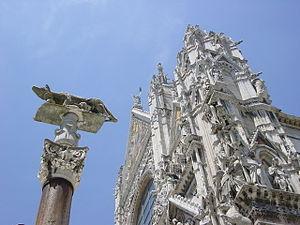
La lupa senese est le symbole de la ville de Sienne en Toscane.